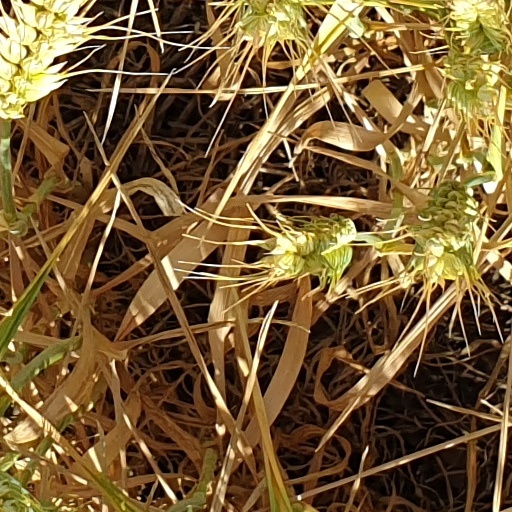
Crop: wheat